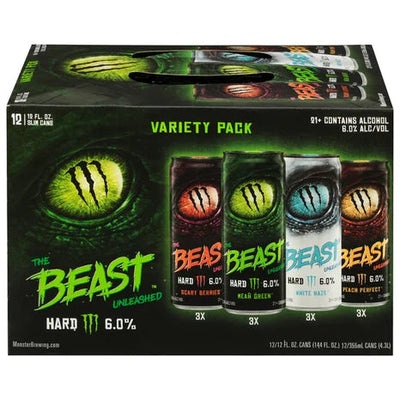
The Beast Unleashed Energy Drink, Hard, 12/12 oz Variety Pack
Brand: Five Eight Liquors
12 fl oz slim cans. Our original crew has been making drinks for 30+ years now. Our favorite brand Monster Energy is about to turn 21. We figured why not celebrate the big day by making an adult beverage. We hit delete on the energy blend, cut out the caffeine and ditched the sugar. Next we brewed up the smoothest tasting alcohol ever and blended it with our tried and true flavors. The Beast is unleashed! Great taste, six point oh my percent alcohol and no sugar to weigh you down. Get ready to celebrate and don't be afraid of the big bad beast. Cheers! Feast on The Beast! Recycle or become extinct!
Category: Food, Beverages & Tobacco > Beverages > Alcoholic Beverages